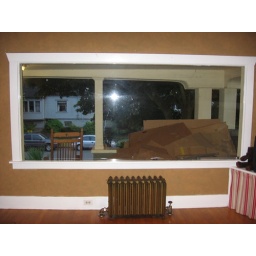
This gigantic window in the front of our house isn't the best for privacy, but it sure lets in the sunlight!